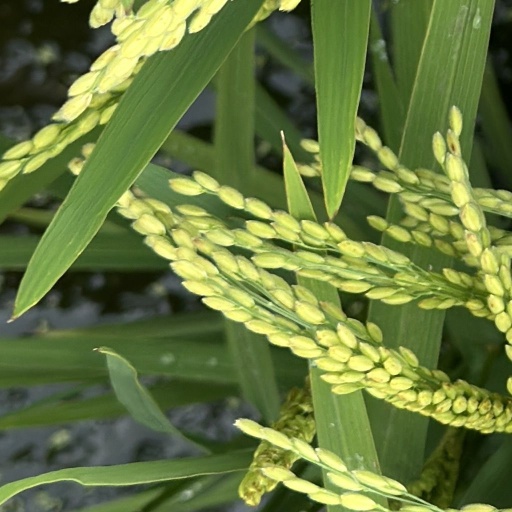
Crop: rice